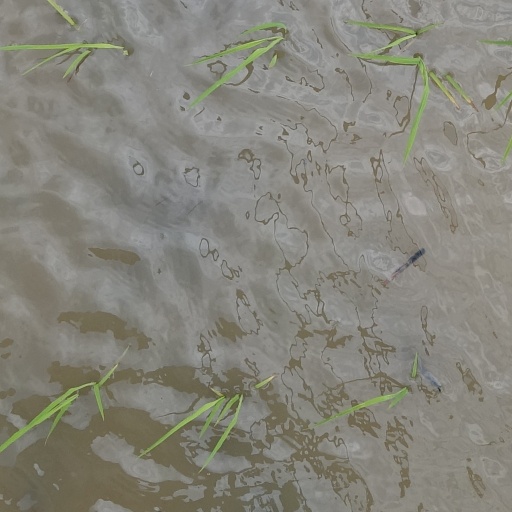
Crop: rice